Paul is dead

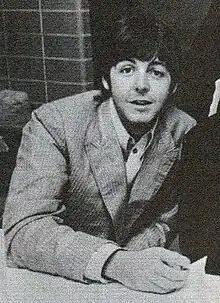
McCartney in August 1966. The theory suggests that McCartney died in November of the same year and was replaced by a stand-in.

"Paul is dead" is an urban legend and conspiracy theory alleging that English musician Paul McCartney of the Beatles died in 1966 and was secretly replaced by a look-alike. The rumour began circulating in 1966, gaining broad popularity in September 1969 following reports on American college campuses.